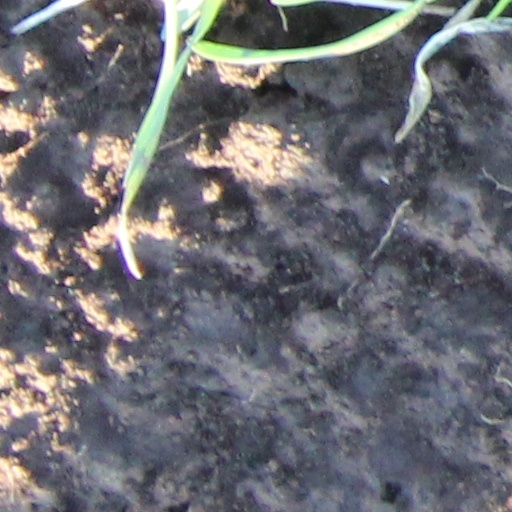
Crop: wheat